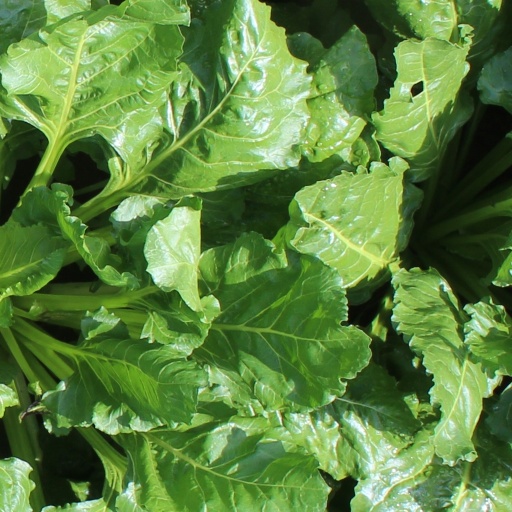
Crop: sugar beet